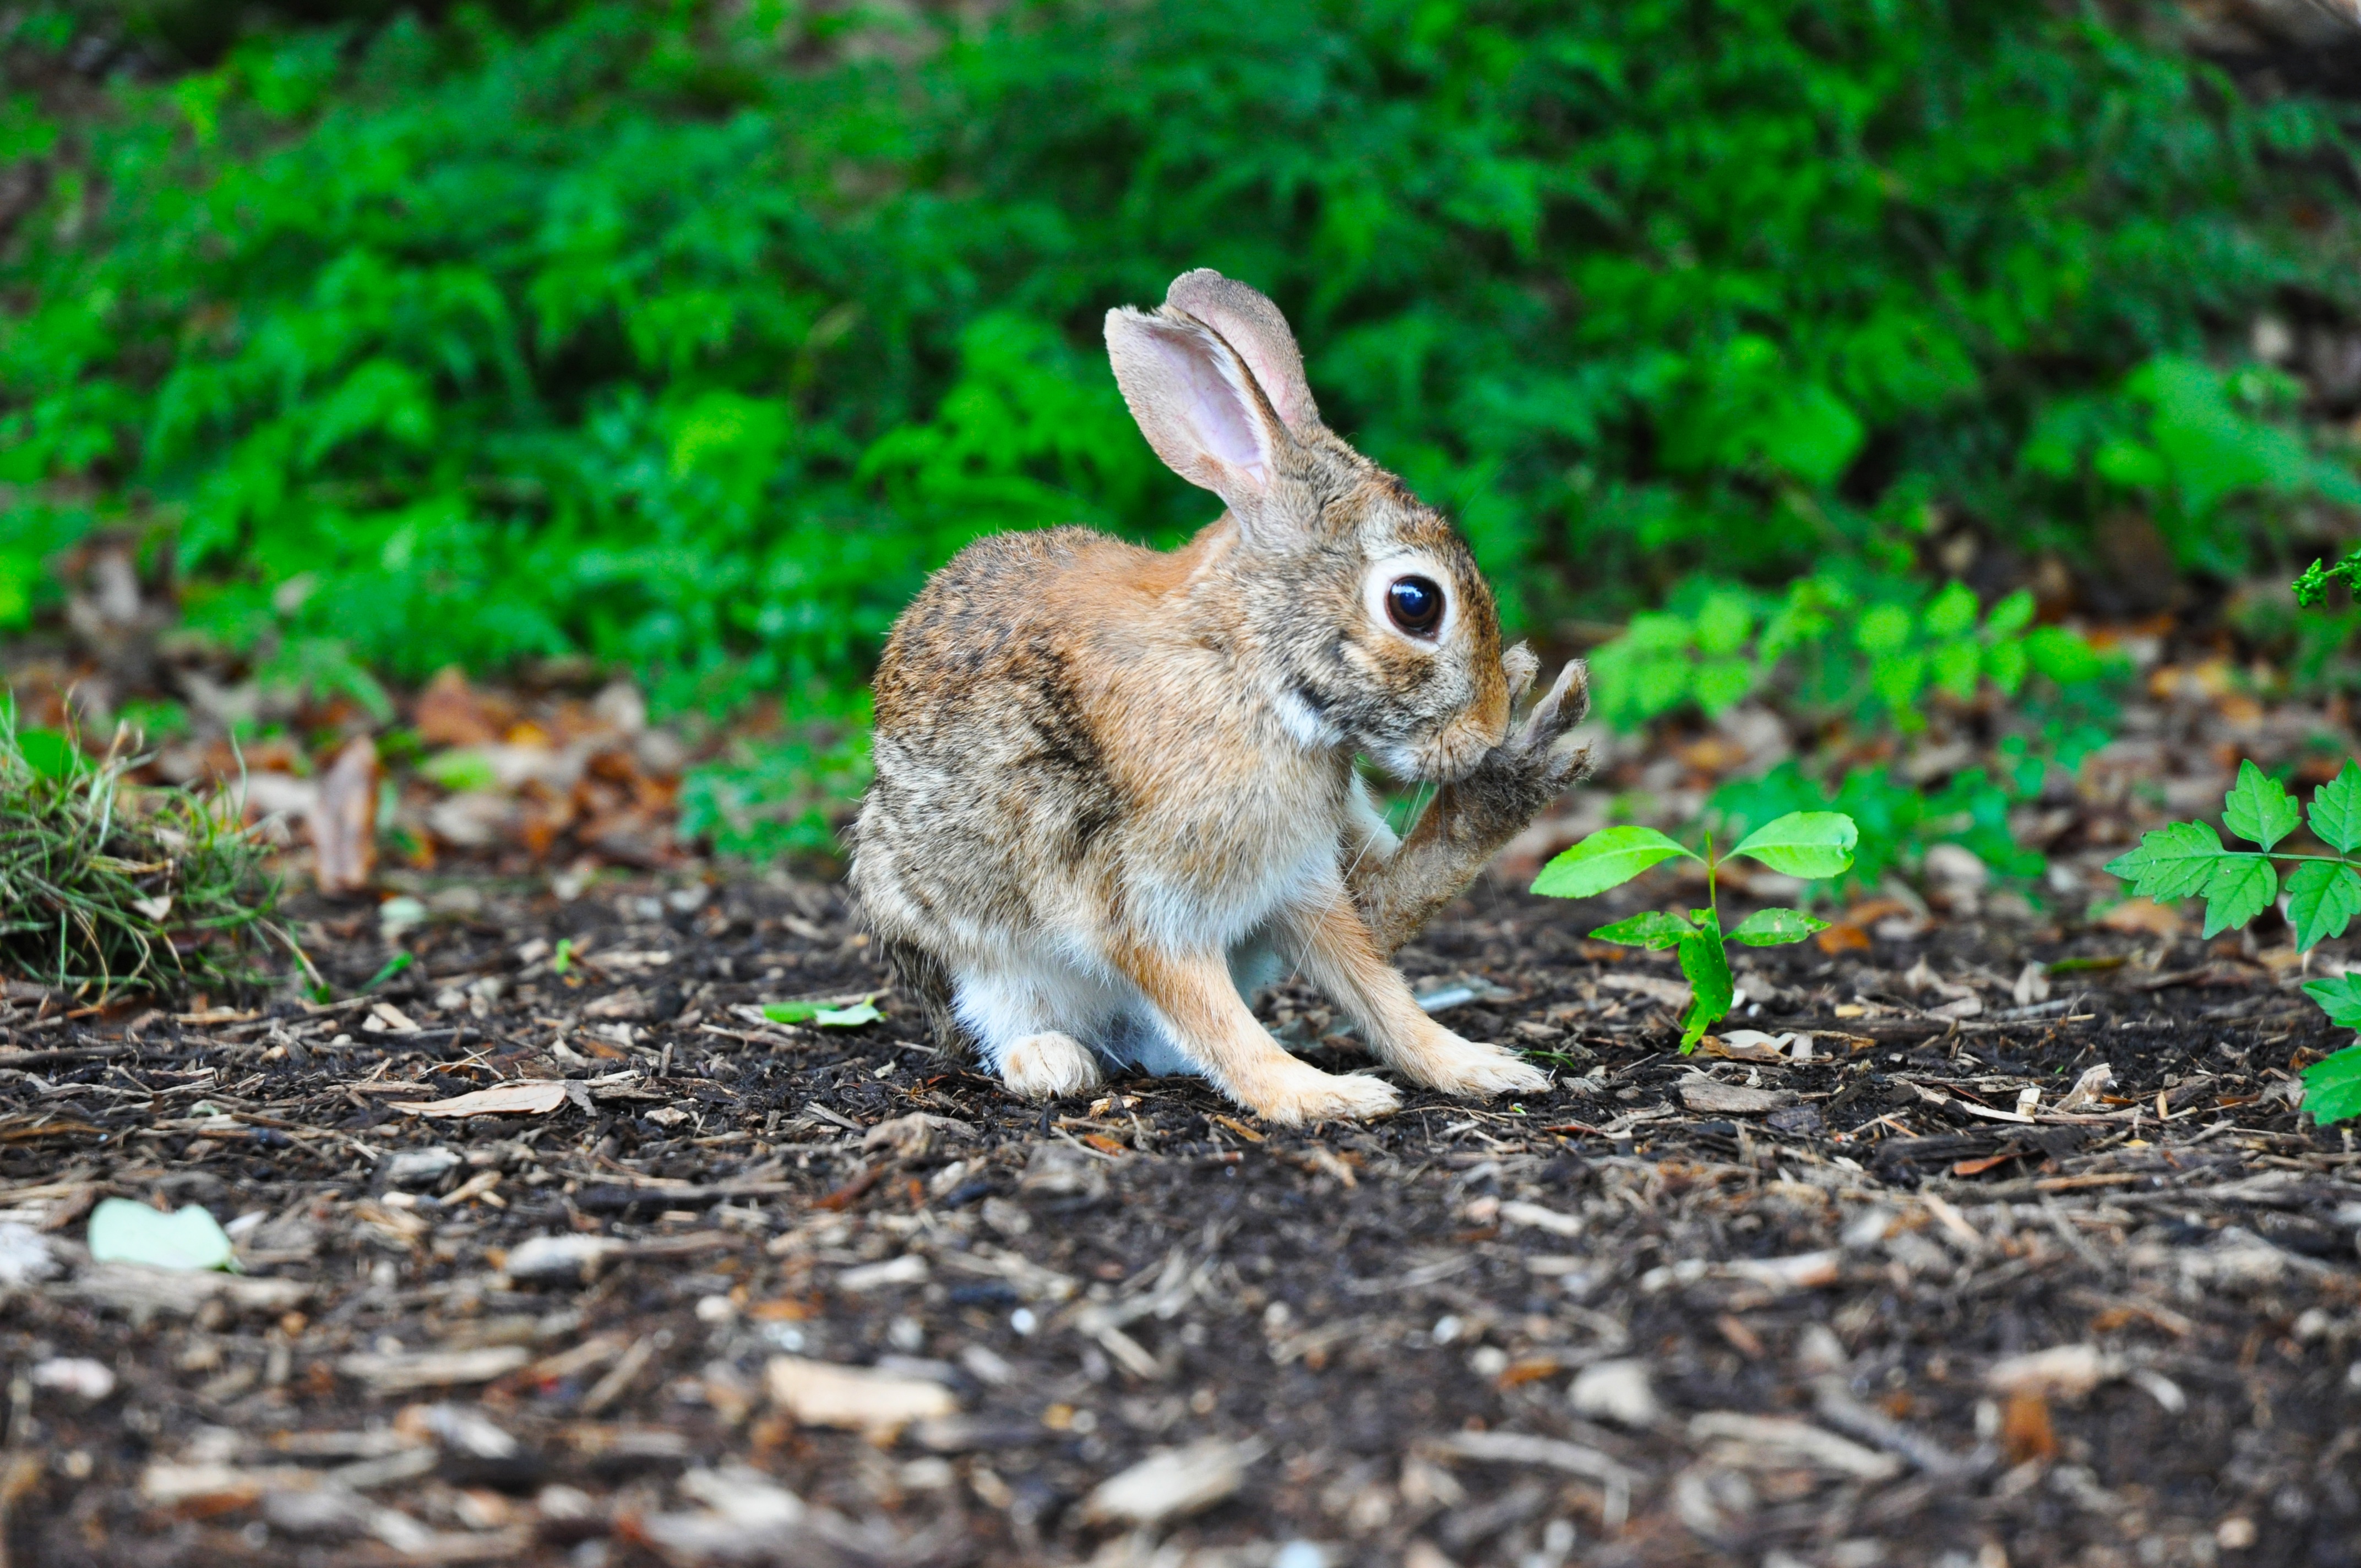
grass, animal, wildlife, pet, mammal, fauna, rabbit, hare, vertebrate, bunny, domestic rabbit, rabits and hares, wood rabbit